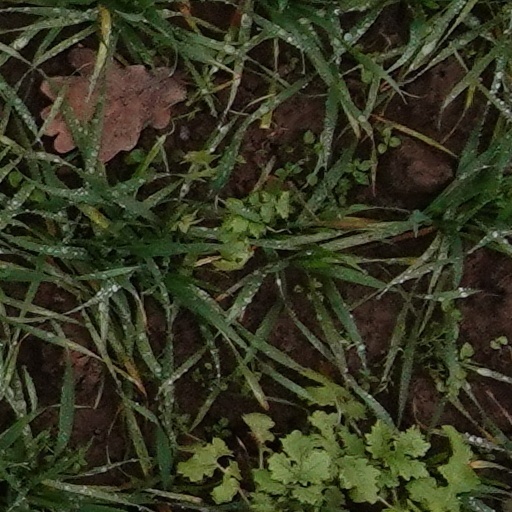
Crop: wheat